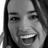
Emotion: happy